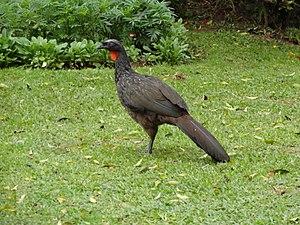
Une Pénélope yacouhou Português: Campos do Jordao, São Paulo.